Yoshitsune Senbon Zakura

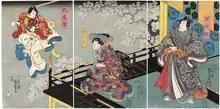
Actors Ichikawa Danjûrô VIII as Minamoto Yoshitsune (R), Bandô Shûka I as Shizuka Gozen (C), and Ichikawa Kodanji IV as Fox (Kitsune) Tadanobu (L)

, or Yoshitsune and the Thousand Cherry Trees, is a Japanese play, one of the three most popular and famous in the kabuki repertoire. Originally written in 1747 for the jōruri puppet theater by Takeda Izumo II, Miyoshi Shōraku and Namiki Senryū I, it was adapted to kabuki the following year.